VM (operating system)

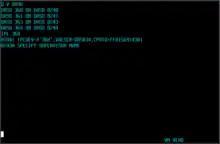
An example of a non-CMS guest operating system running under VM/370: DOS/VS Release 34. The DOS/VS system is now prompting the operator to enter a supervisor name to continue loading

VM/SP Release 6 introduced the Shared File System which vastly improved CMS file storage capabilities. The CMS minidisk file system does not support directories (folders) at all, however, the SFS does. SFS also introduces more granular security. With CMS minidisks, the system can be configured to allow or deny users read-only or read-write access to a disk, but single files cannot have the same security. SFS alleviates this, and vastly improves performance.